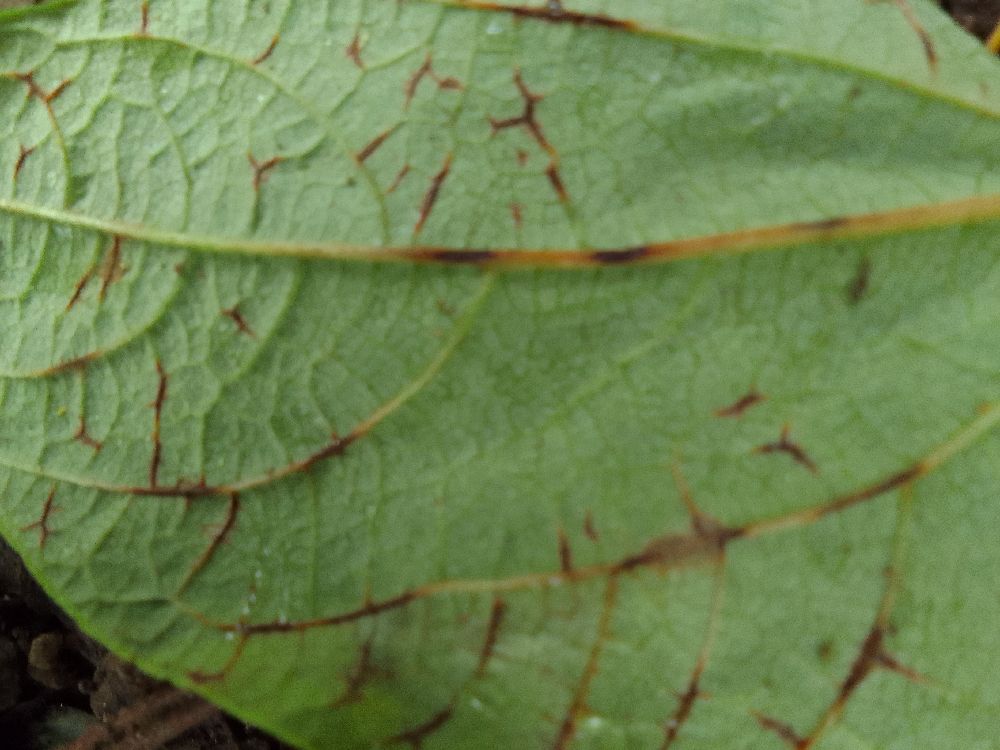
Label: anthracnose